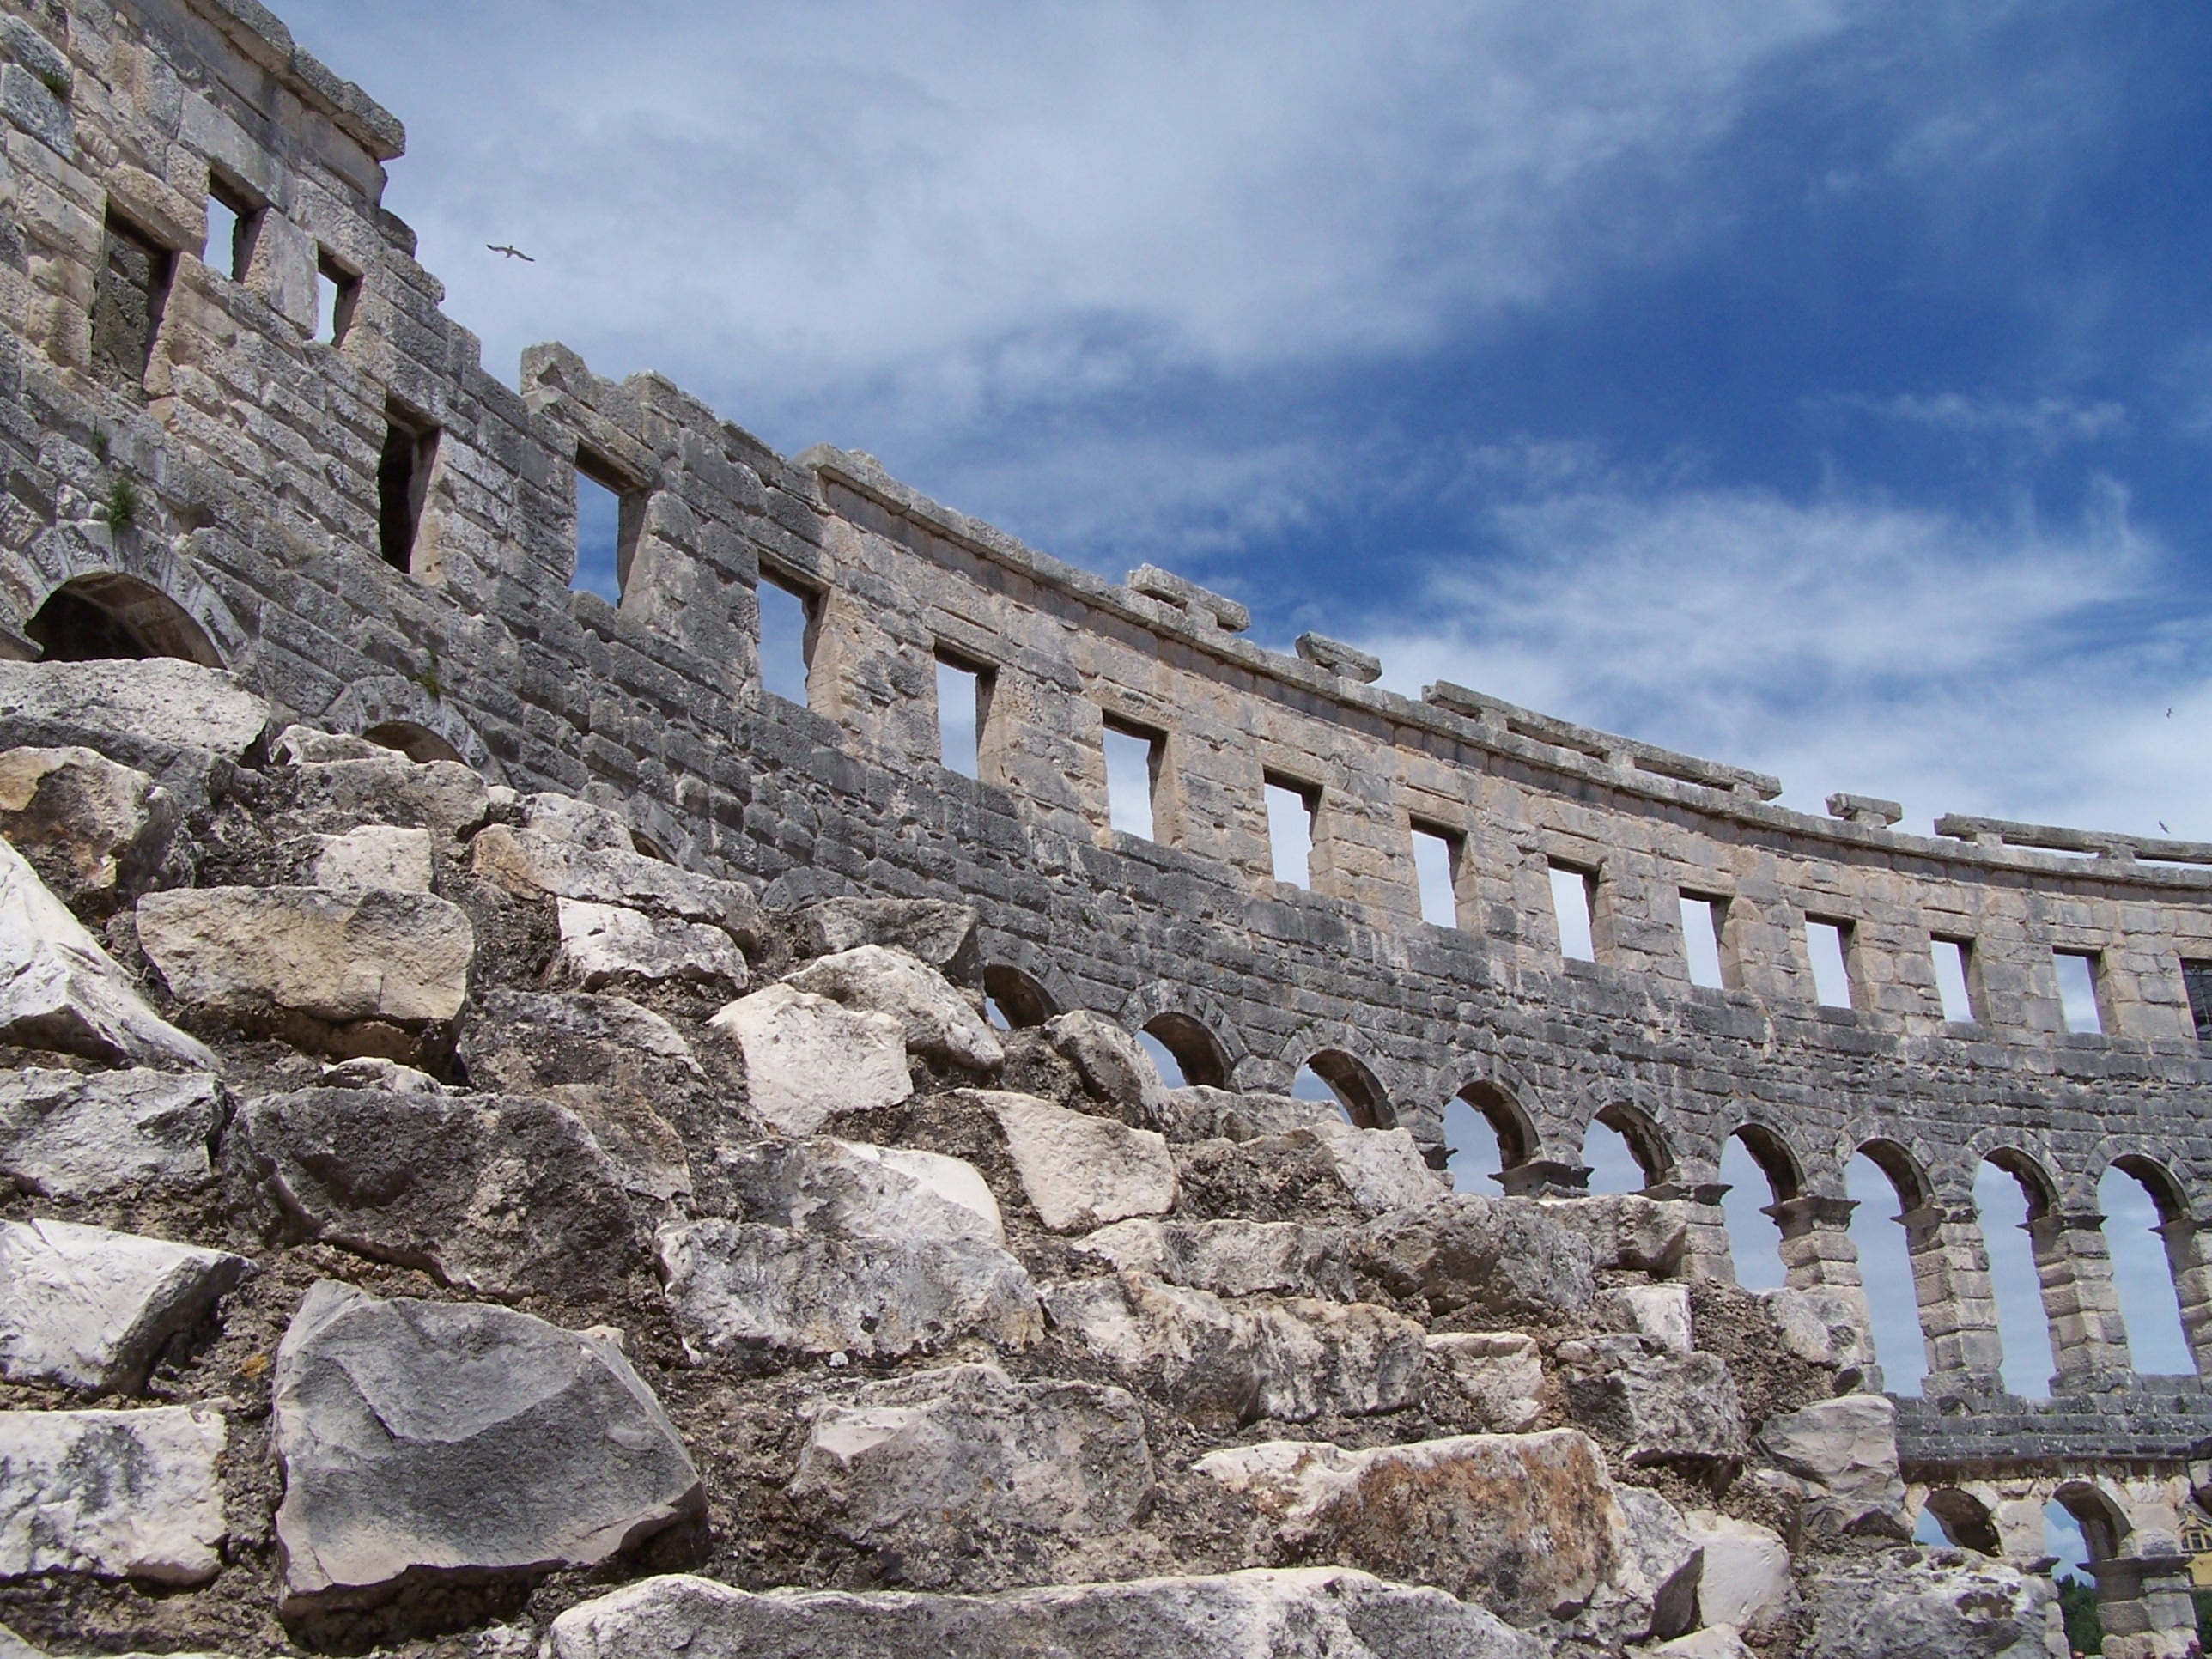
rock, architecture, structure, bridge, building, wall, stone, monument, travel, europe, arch, ancient, landmark, historic, fortification, ruin, tourism, stadium, colosseum, empire, arena, croatia, amphitheatre, temple, ruins, archeology, roman, culture, theater, history, famous, heritage, historical, amphitheater, istria, destination, adriatic, gladiator, pula, aqueduct, archaeological site, coliseum, ancient history